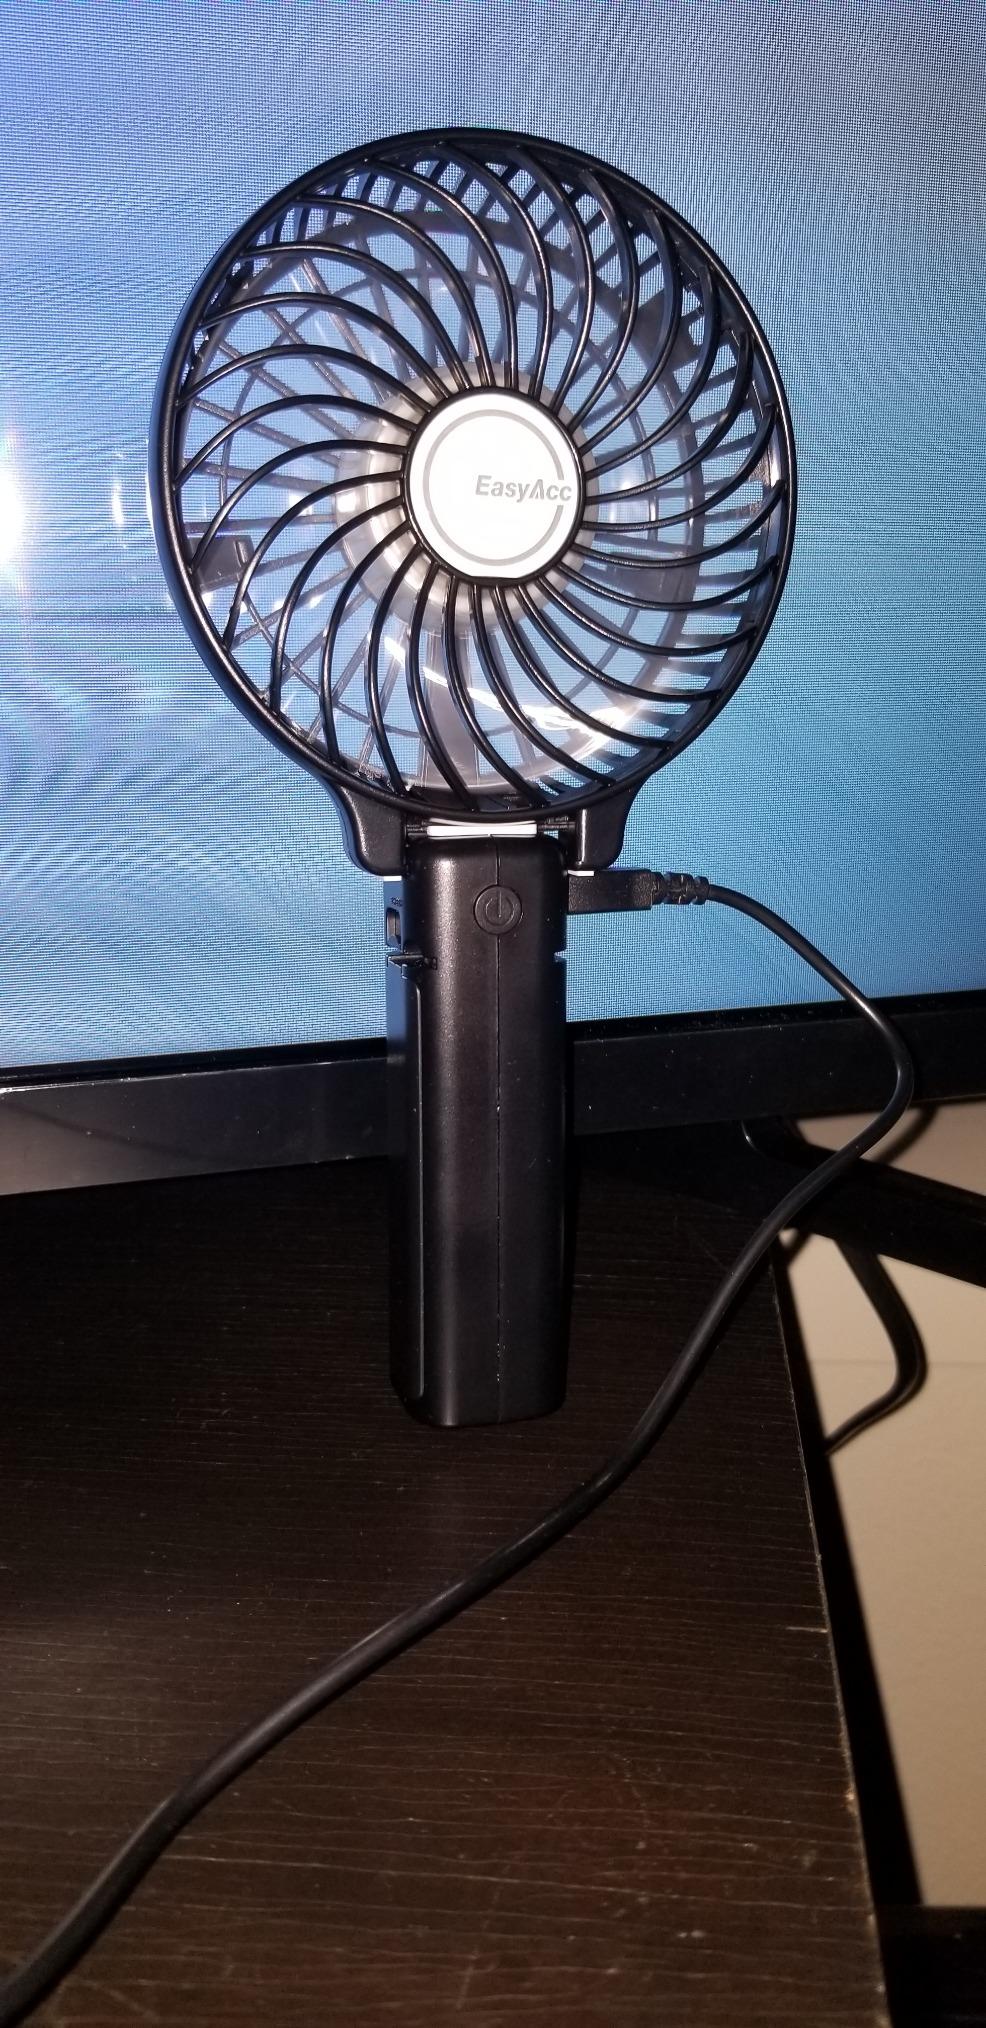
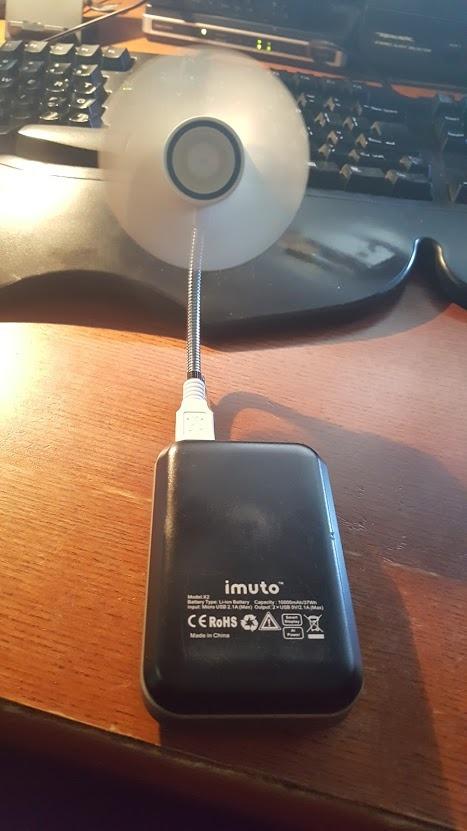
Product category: fan
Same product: no